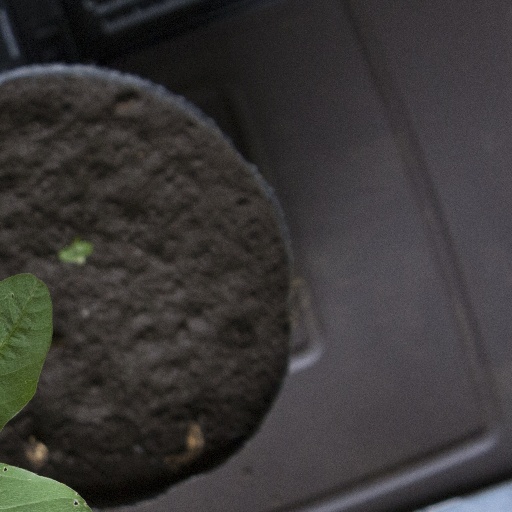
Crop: soybean